2010 United States House of Representatives elections in North Carolina

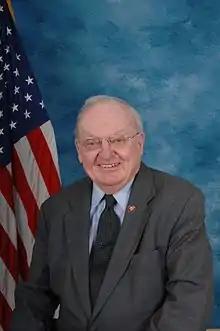
Howard Coble, who was re-elected as the U.S. representative for the 6th district

The 4th district included Chapel Hill, Durham, and parts of Cary and Raleigh. The district's population was 66 percent white, 19 percent black, 8 percent Hispanic and 6 percent Asian (see race and ethnicity in the United States census); 91 percent were high school graduates and 52 percent had received a bachelor's degree or higher. Its median income was $65,138. In the 2008 presidential election the district gave 62 percent of its vote to Democratic nominee Barack Obama and 37 percent to Republican nominee John McCain.